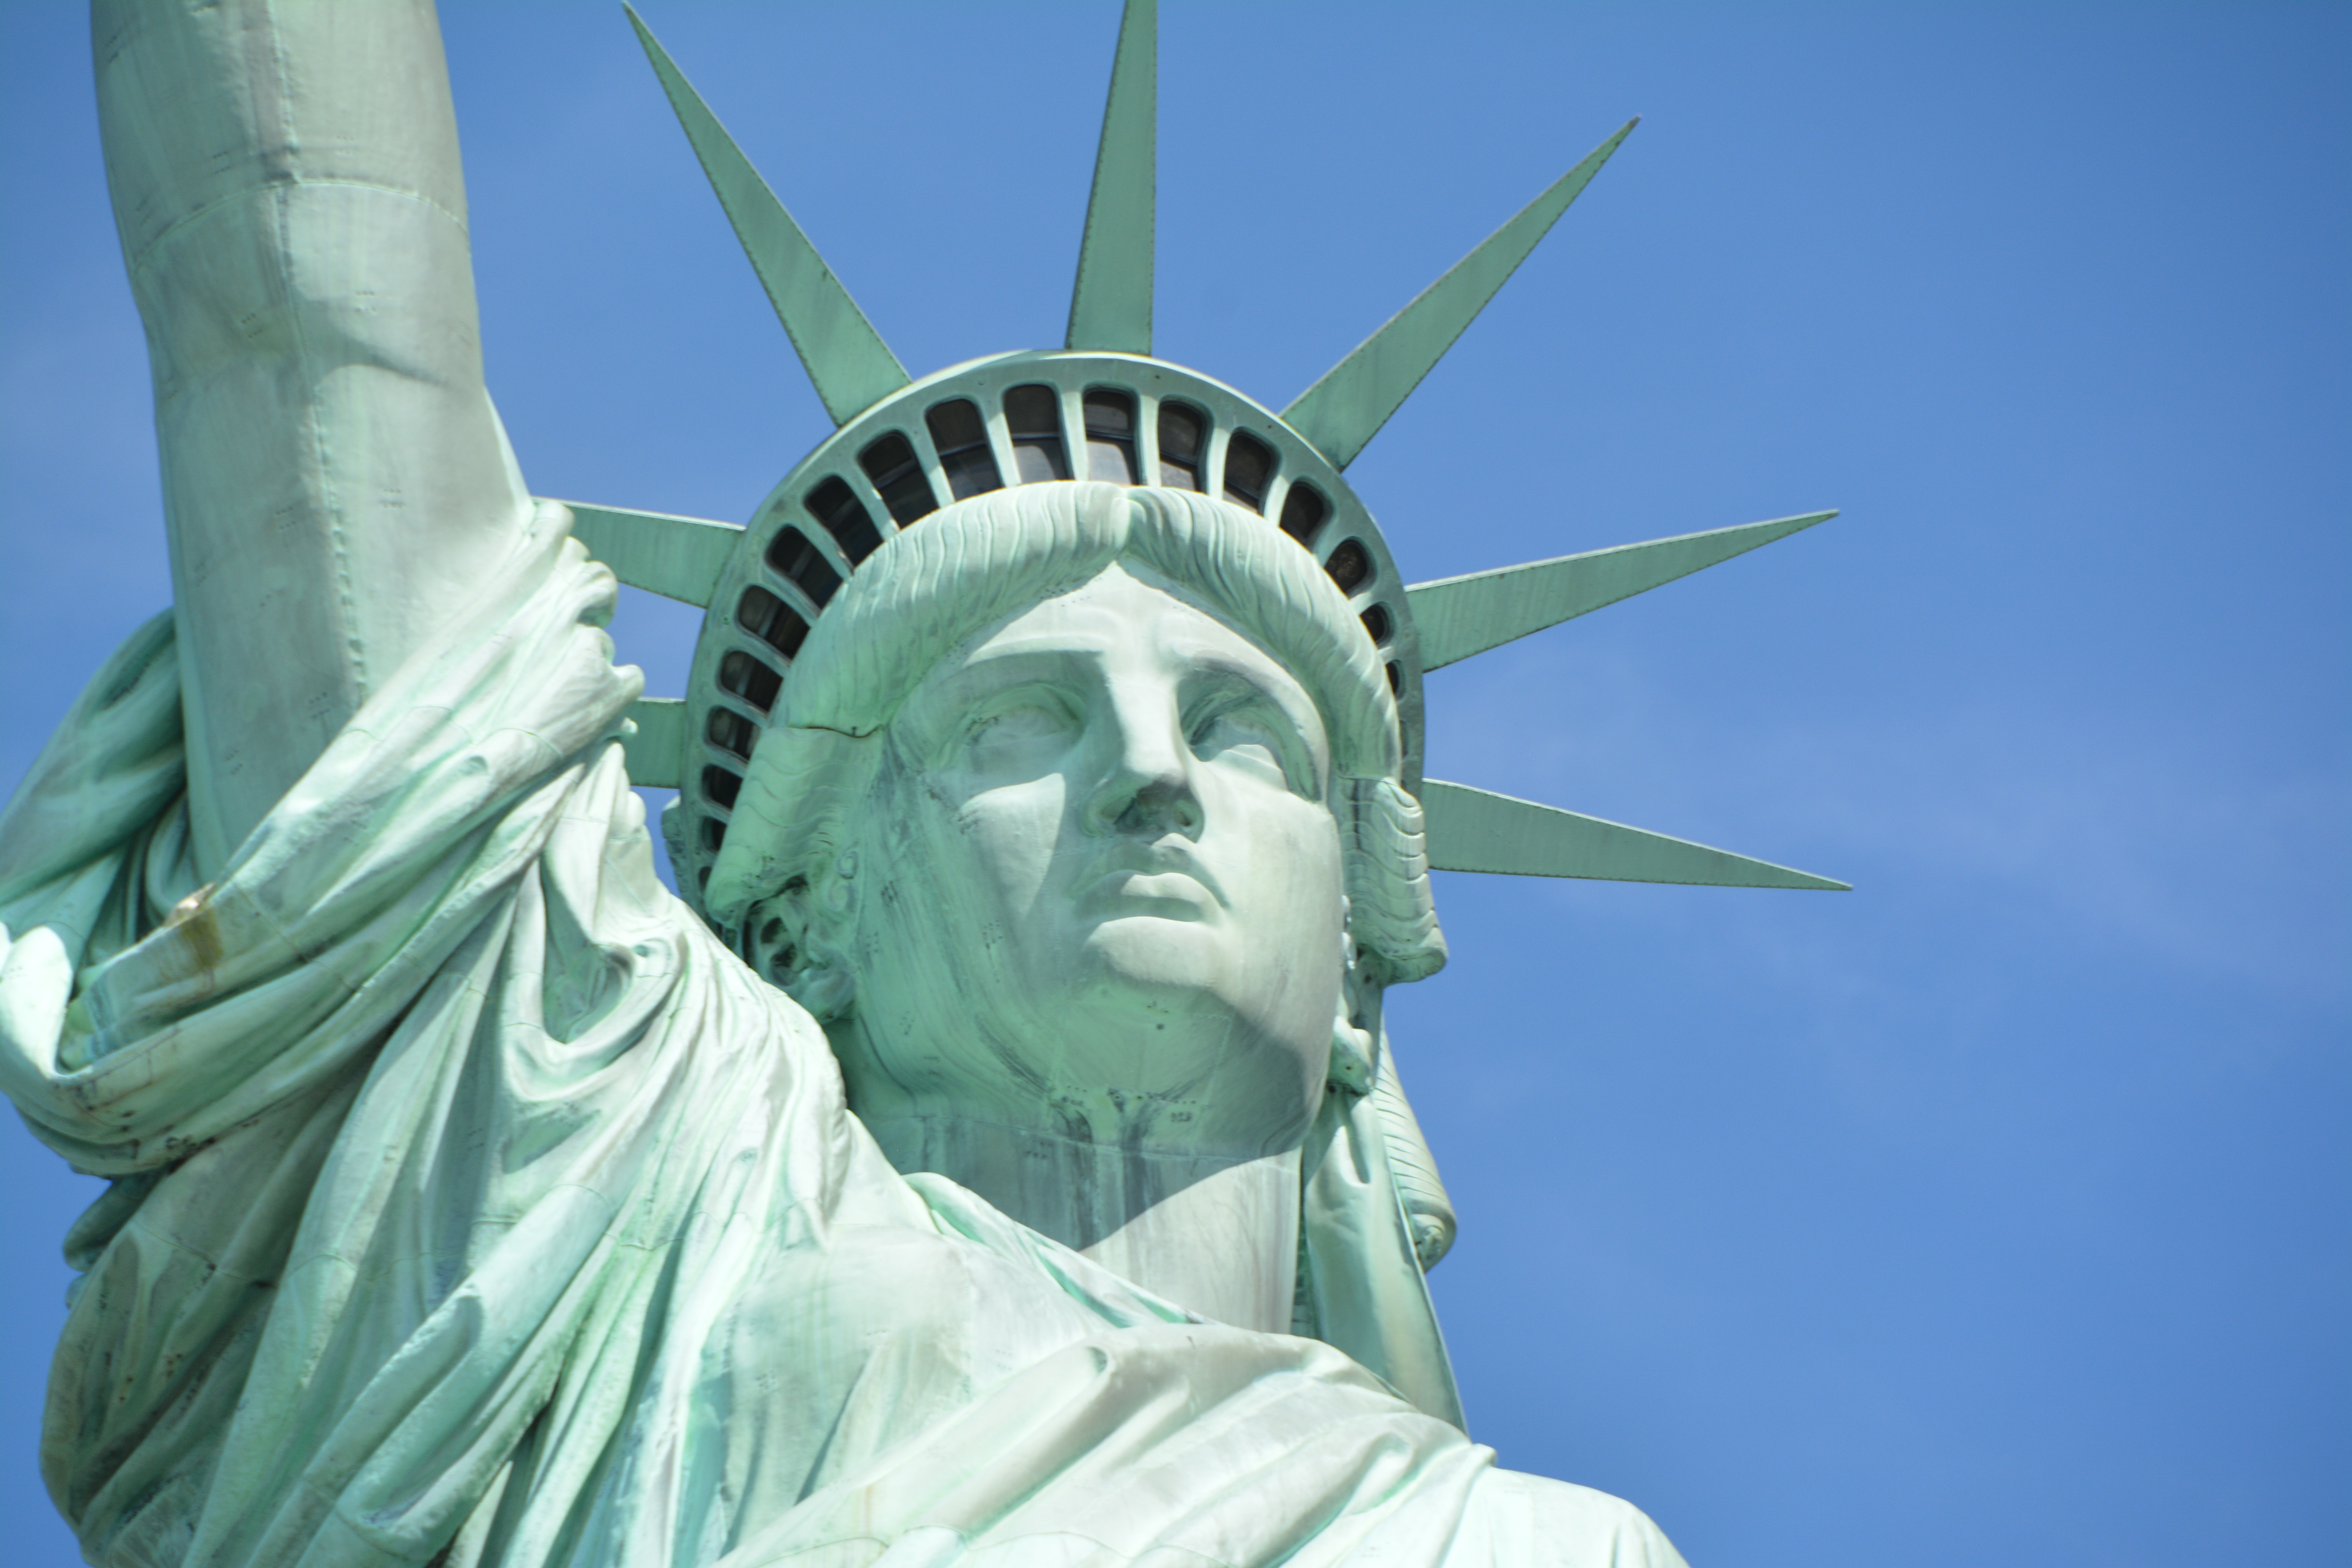
sky, new york, monument, statue, statue of liberty, usa, landmark, freedom, close, artwork, sculpture, stock photography